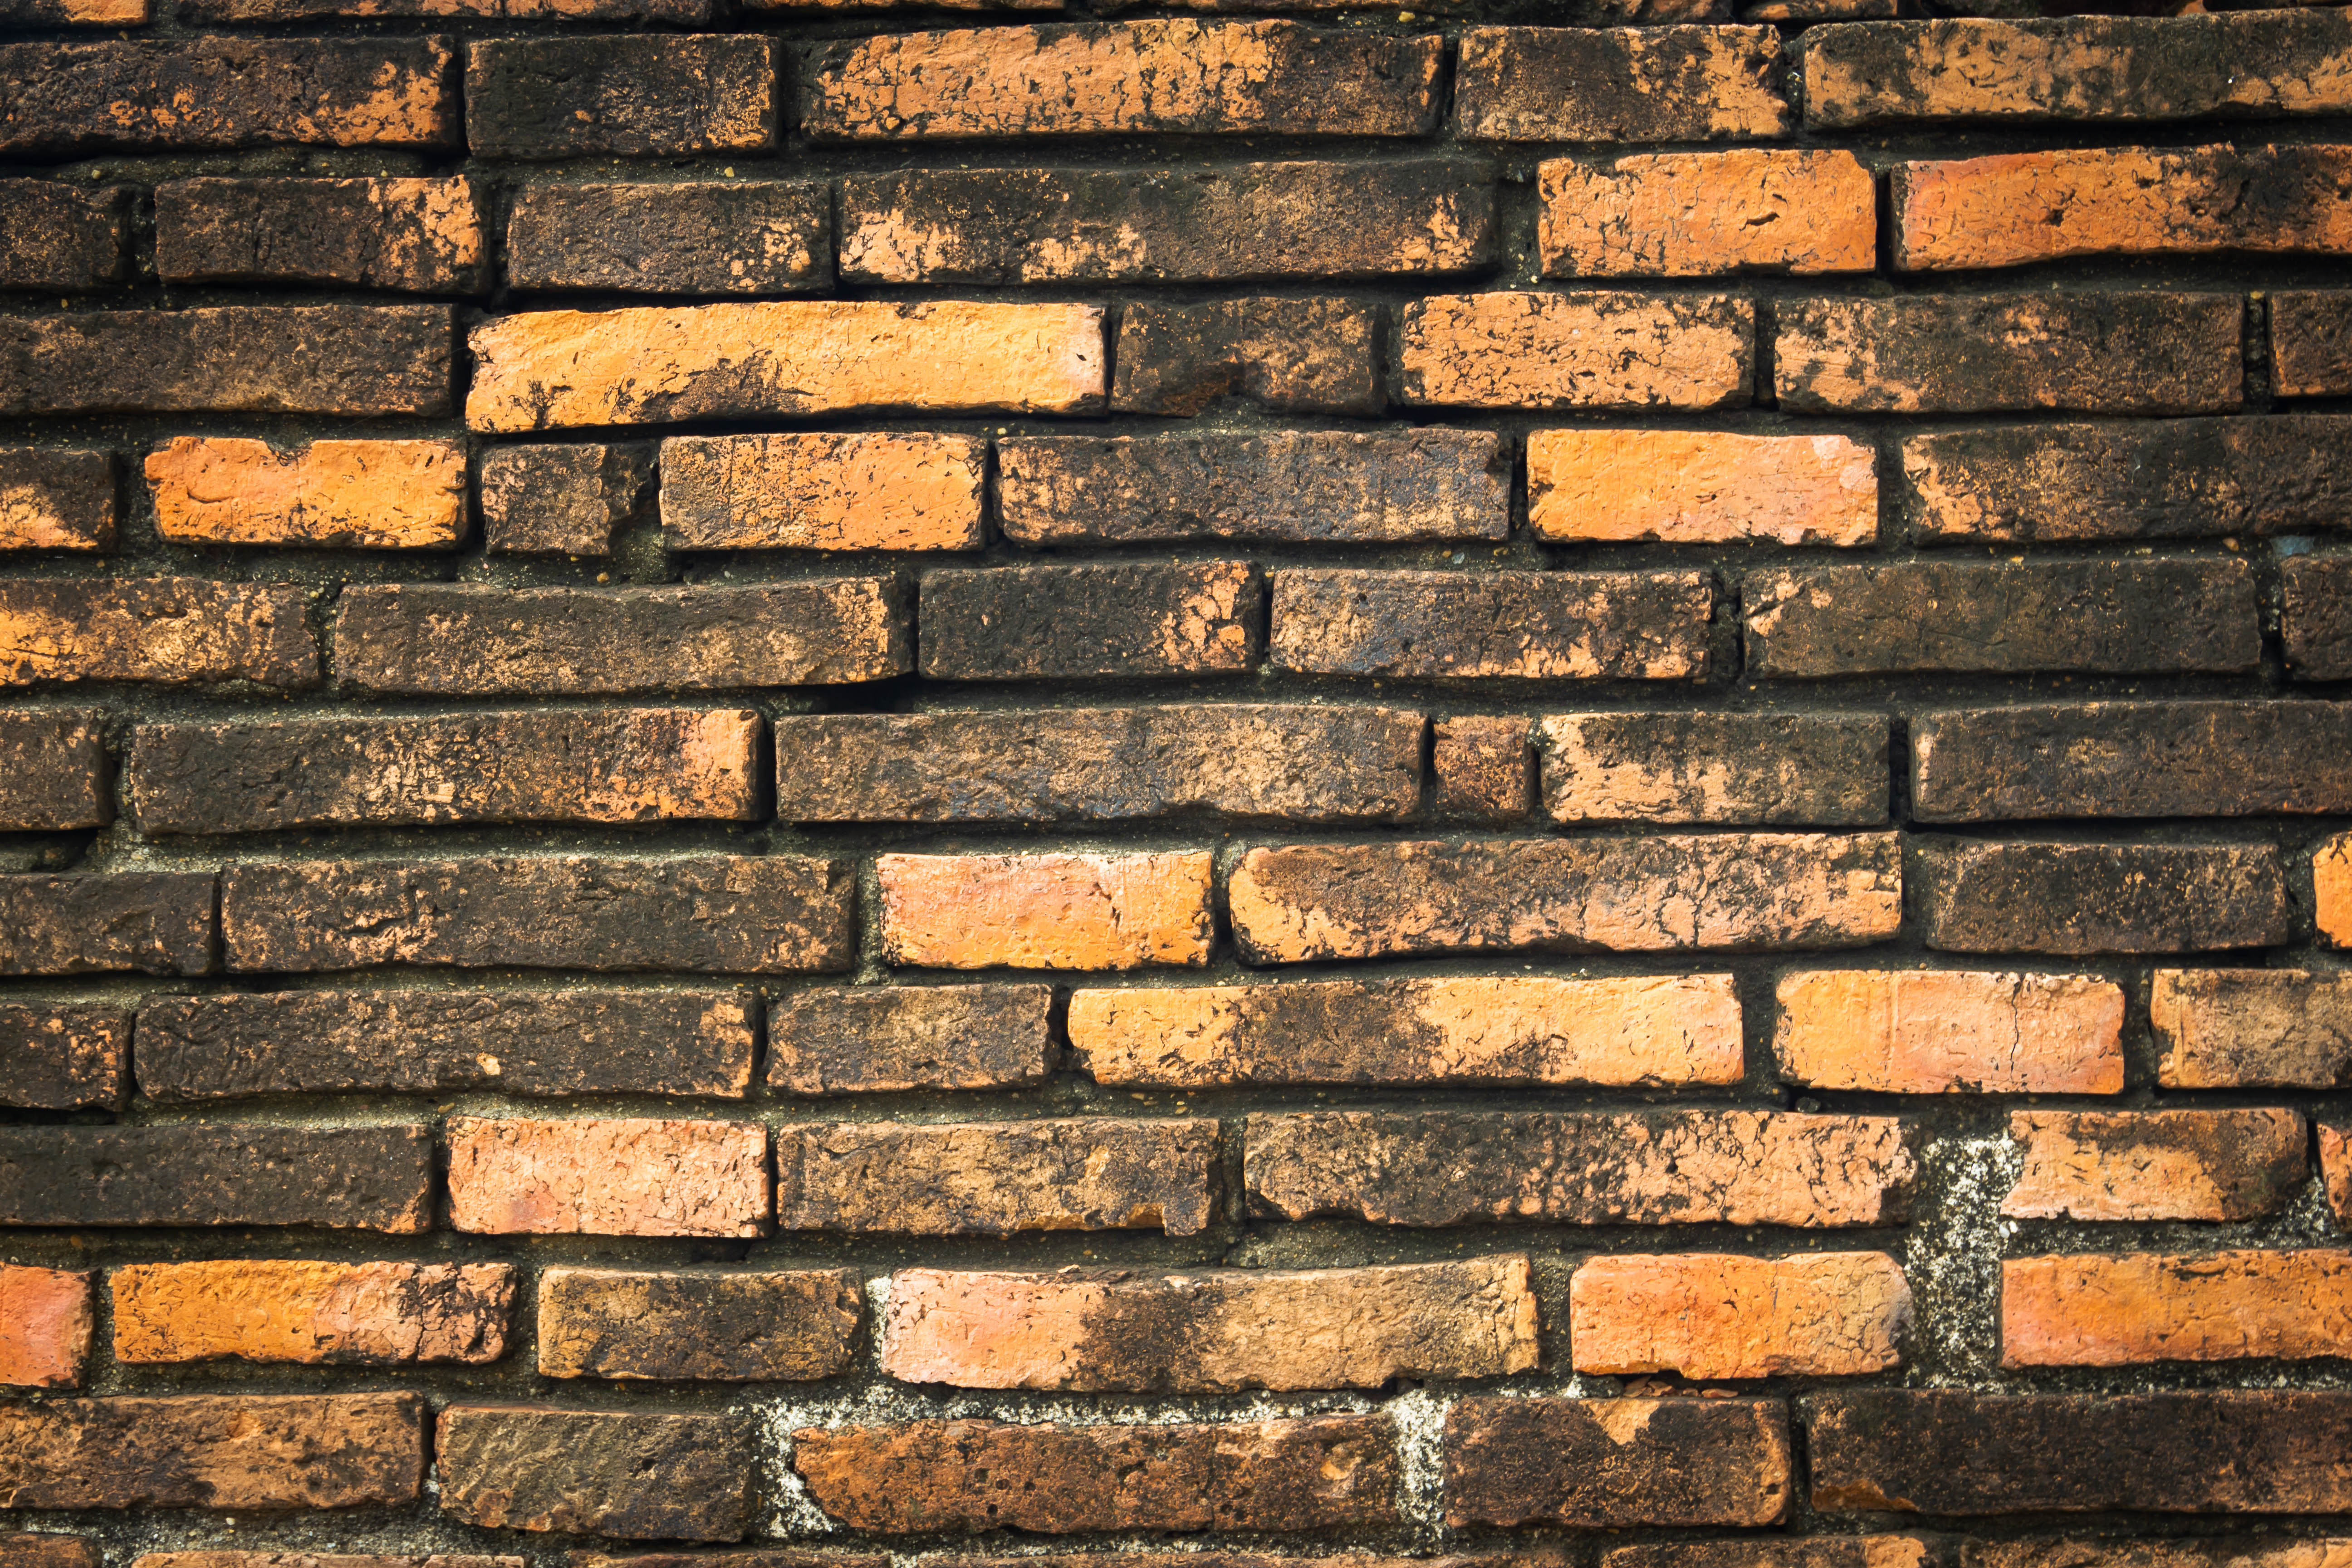
abstract, aged, architecture, backdrop, background, block, brick, bricks, brickwork, brown, building, cement, concrete, design, dirty, grunge, masonry, old, pattern, red, retro, rough, stone, stonewall, structure, surface, texture, textured, urban, vintage, wall, wallpaper, weathered, stone wall, material, wood, bricklayer